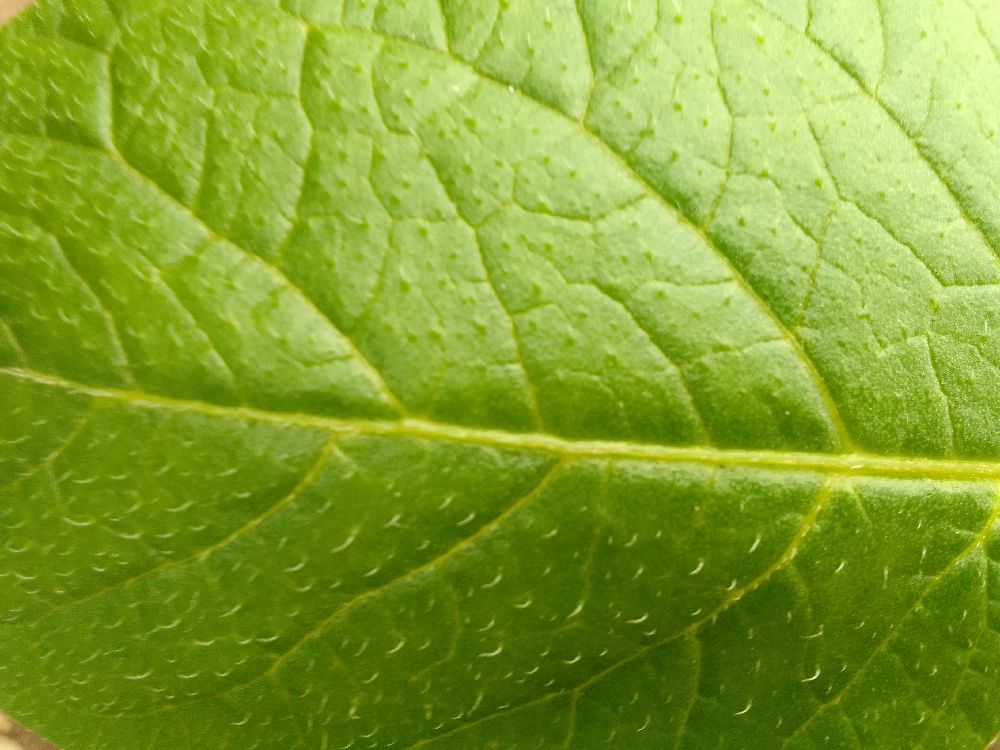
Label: Healthy